Stadio Giovanni Mari

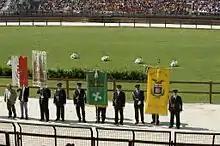
Stadio Giovanni Mari during Palio di Legnano 2014

Before the inauguration of the stadium, the A.C. Legnano played home games on a soccer field in via Lodi, built at the expense of Franco Tosi and the industrialist Antonio Bernocchi. The Via Lodi field, after the construction of the Via Pisacane stadium, continued to be used by the A.C. Legnano as a competition field for the youth sector and as a training ground, a place of use that remained in use until the end of the 1990s century. Later the via Lodi camp was transformed into a municipal boules alley.